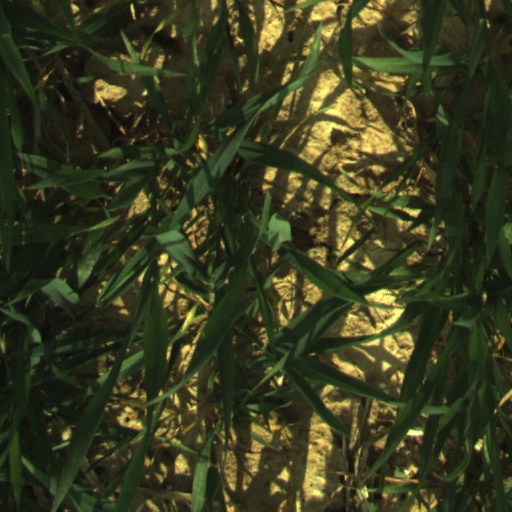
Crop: wheat